Sun Prairie, Wisconsin

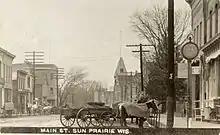
Sun Prairie's Main Street,

President Martin Van Buren commissioned a party of 45 men, including Augustus A. Bird, to build a capital for the Territory of Wisconsin in Madison. The group left Milwaukee on May 26, 1837, and traveled for days in the rain. On June 9, the group emerged at the edge of the prairie and with the sun shining for the first time in days, carved the words "Sun Prairie" into a tree. Charles Bird returned to the area two years later and became the first settler.